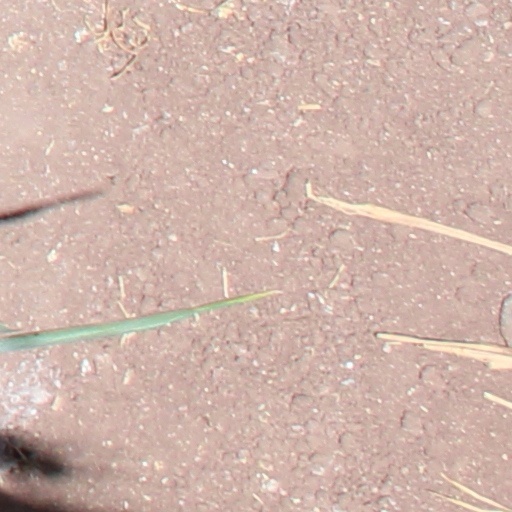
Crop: wheat